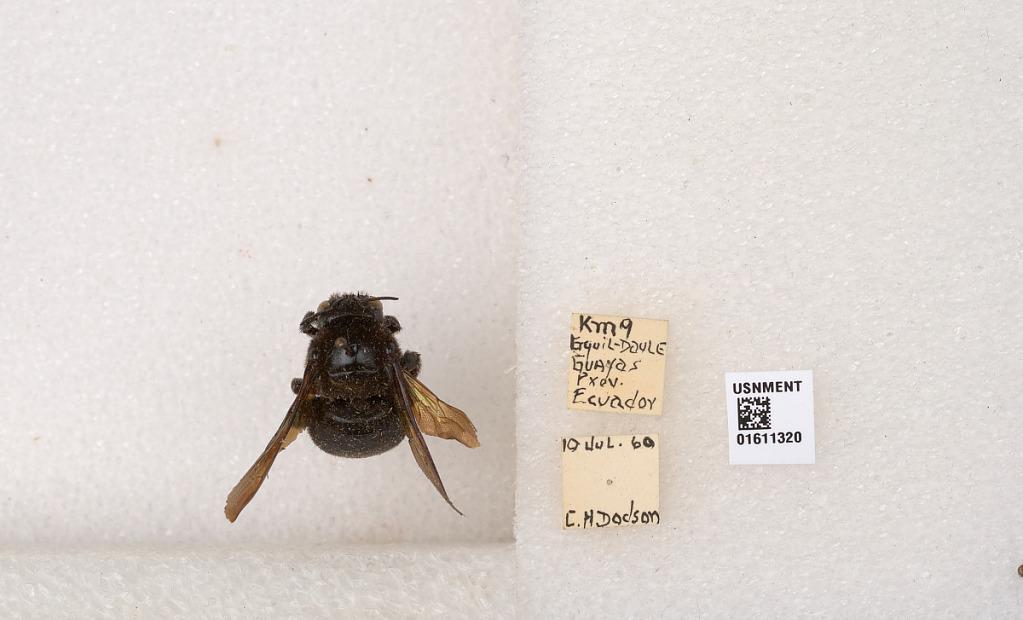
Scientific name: Xylocopa (Neoxylocopa) sp.
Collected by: W. Gibson
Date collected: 1960-7-10
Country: Ecuador
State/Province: Guayas
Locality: Guayaquil-Daule